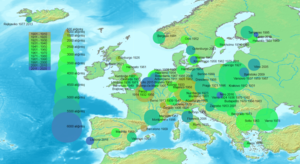
Les Congrès Mondiaux d'Espéranto en Europe de 1905 à 2016. La grandeur des cercles représente le nombre de participants, et la couleur l'année du congrès. V. aussi Congrès Mondiaux d'Espéranto dans le monde 1905-2017 Italiano: Gli Congressi Universale di Esperanto nella Europa da 1905 fino a 2016. La grandezza dei circoli rappresenta il numero dei partecipanti, e la colore l'anno dello congresso. Vd. anche Congressi Universale d'Esperanto nello mondo 1905-2017